Bell Witch

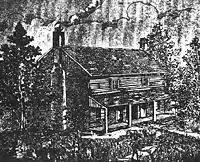
An artist's sketching of the Bell home, originally published in 1894

In his book "An Authenticated History of the Bell Witch", author Martin V. Ingram published that the poltergeist's name was Kate, after the entity claimed at one point to be "Old Kate Batts' witch," and continued to respond favorably to the name. The physical activity centered on the Bells' youngest daughter, Betsy, and her father, and Kate expressed particular displeasure when Betsy became engaged to a local named Joshua Gardner.